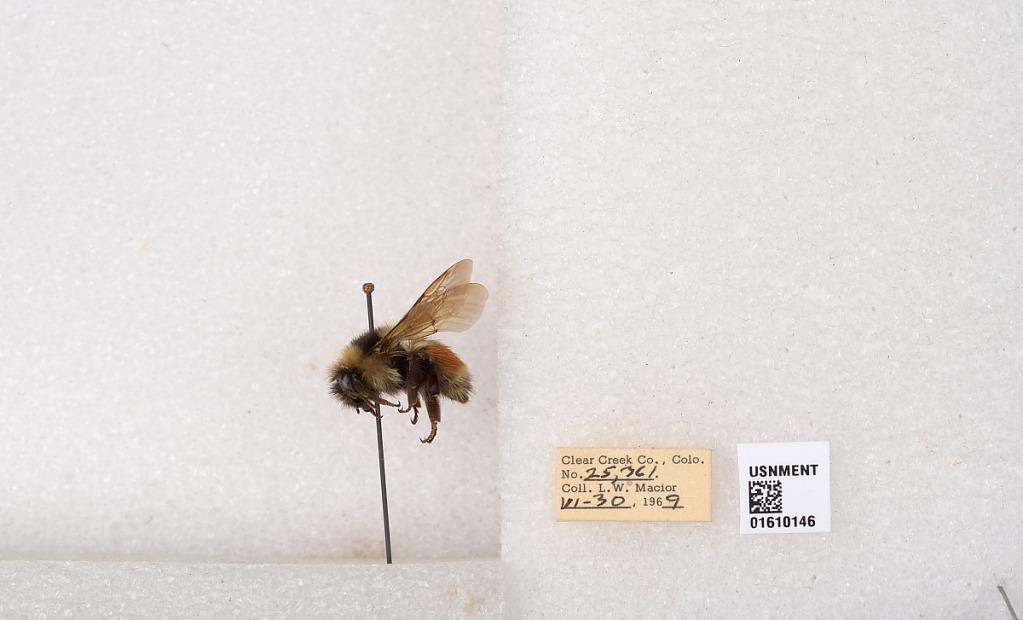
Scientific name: Bombus (Pyrobombus) sylvicola Kirby
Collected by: L. Macior
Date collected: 1969-6-30
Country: United States
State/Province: Colorado
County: Clear Creek
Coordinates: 39.6891, -105.644